NCAA Football 2004

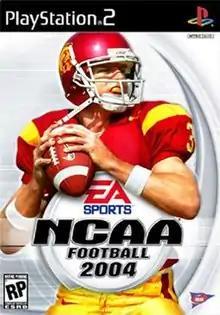
North American cover art for PS2"Pictured:" Carson Palmer

NCAA Football 2004 is an American football video game released in 2003 by Tiburon. It is the successor to NCAA Football 2003 in the NCAA Football series. The player on the cover is former USC quarterback Carson Palmer. The game is available for play with the N-Gage. Commentators are Brad Nessler, Kirk Herbstreit and Lee Corso. The game is an EA Sports Bio game, and is compatible with other games with the feature ("Madden NFL 2004" and "NASCAR Thunder 2004", for example).